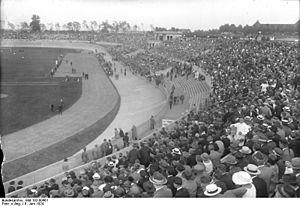
Le Championnat d'Allemagne de football est créé en 1903. Jusqu'en 1963, le statut des clubs est amateur et le championnat national consiste en une phase finale entre les différents champions régionaux. Le championnat professionnel à poule unique, la Bundesliga, est créé en 1963. Le Bayern Munich, vainqueur en 2019-2020, détient le record du nombre de victoires, avec 30 titres.
L'Histoire du football allemand fut riche, variée et connut de nombreuses évolutions, soit pour des raisons sportives, soit à la suite de l’ingérence politique des Nazis, soit pour des raisons sociales ou économiques, sans oublier les importants changements géopolitiques qui intervinrent en 1918, en 1945 et en 1990. Son introduction fut tout de même difficile. Un film la raconte : il s'appelle L'incroyable équipe traduit du titre allemand « Der ganz große Traum ».
La saison 1923-1924 du Championnat d'Allemagne de football était la 16ᵉ édition de la première division allemande.